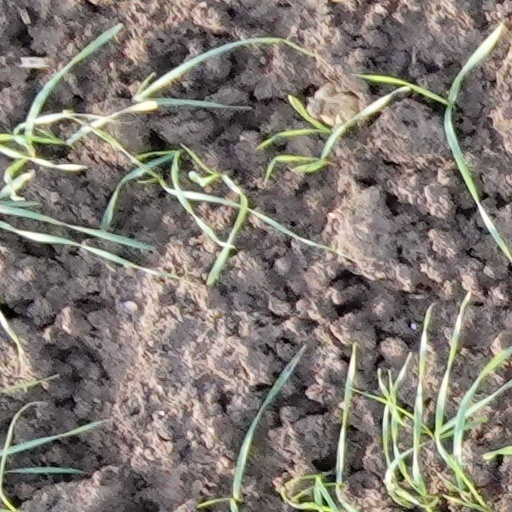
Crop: wheat